Royal manufactories in France

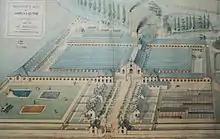
Cloth factory of Parc de Châteauroux, engraving from 1862.

In this context, the first "Encyclopédie" was written between 1751 and 1772, with the aim of synthesizing and disseminating the technical and scientific knowledge of the time, with several articles describing industrial techniques and processes. Some drew inspiration from or reproduced engravings included in "Descriptions des arts et métiers", a collection of works published at the same time by the Royal Academy of Sciences. These works of compilation, synthesis, and dissemination of knowledge in science and engineering benefited the national economy by spreading artisanal and industrial expertise. For example, the article by physicist René-Antoine Ferchault de Réaumur (who directed "Descriptions des arts et métiers" at the beginning of its publication), The Art of Converting Wrought Iron into Steel, enabled the Kingdom of France to manufacture this metal, which had previously been imported.